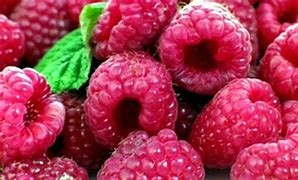
Label: raspberry